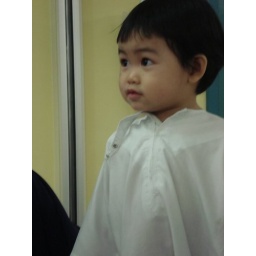
Mdm Sus' 2nd daughter. Yes, it's a girl. Looking cute and very much like that boy in Ju-On.